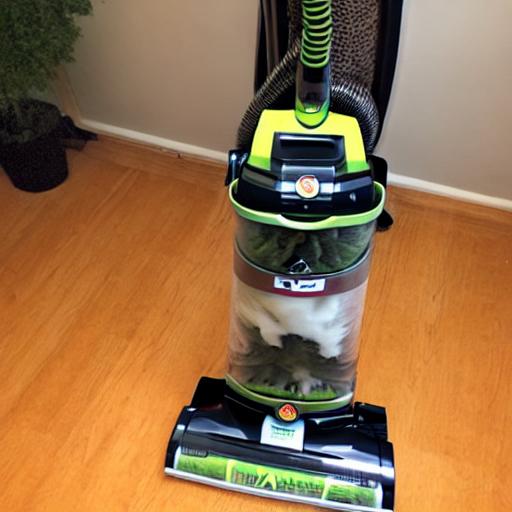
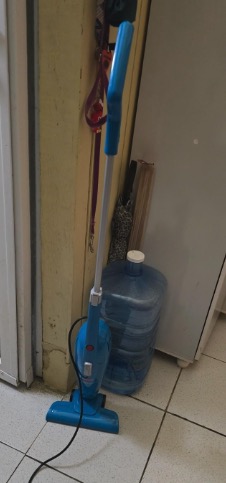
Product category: items_vacuum
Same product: no